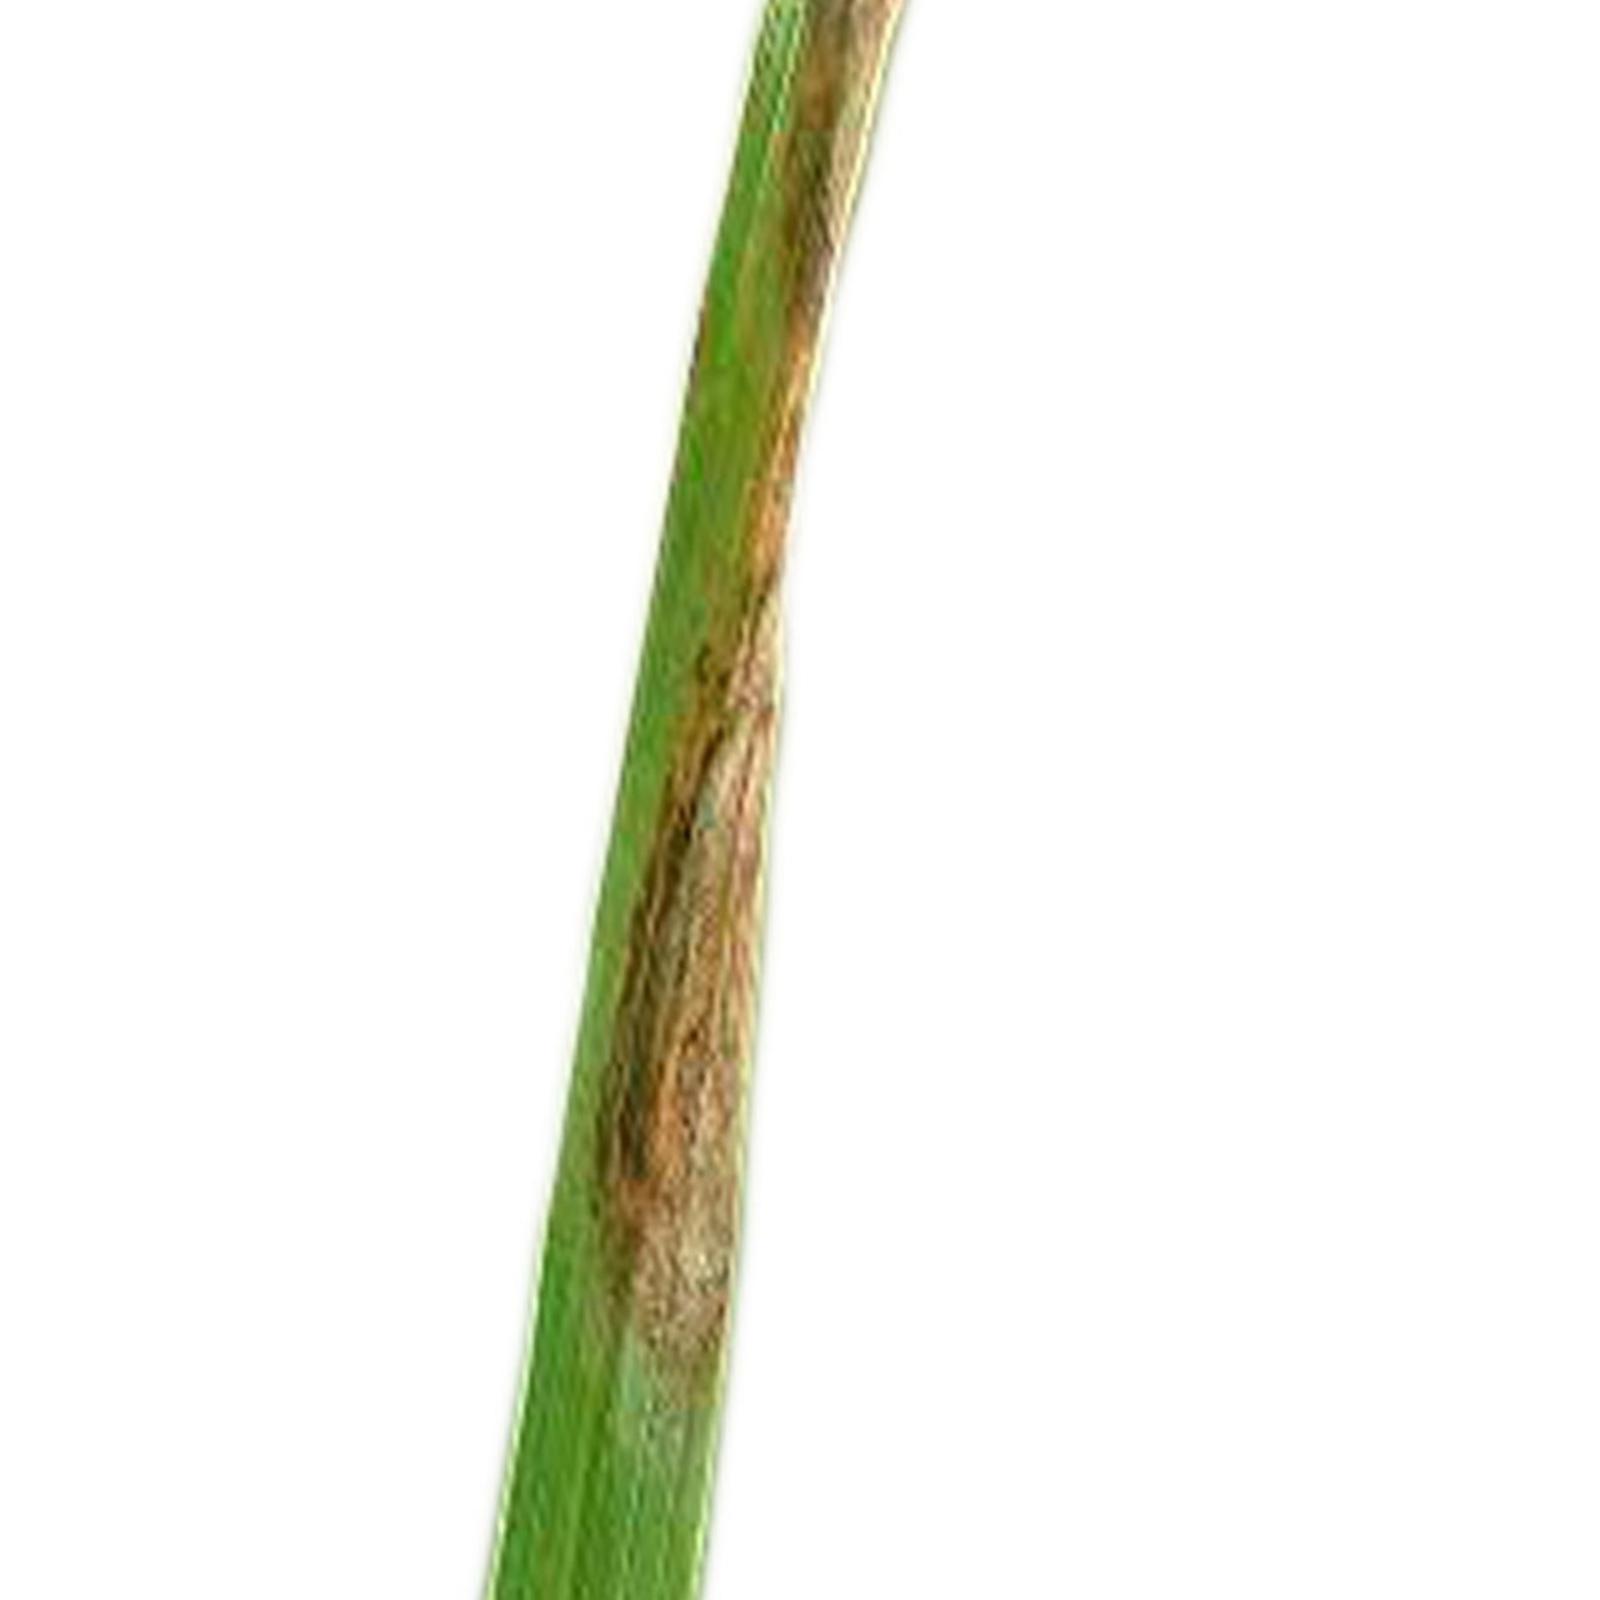
Nhãn: Bệnh Cháy lá ( Leaf scald )